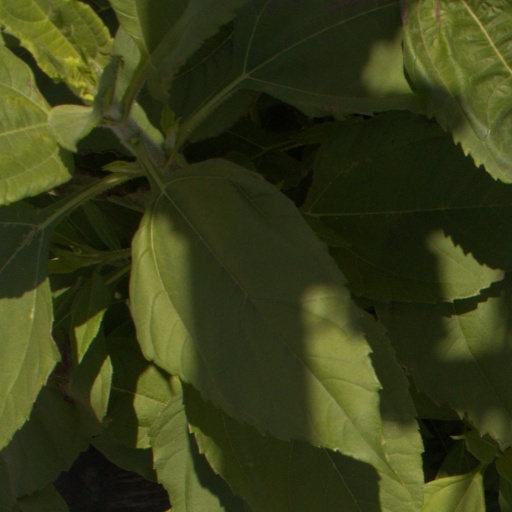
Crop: Jerusalem artichoke